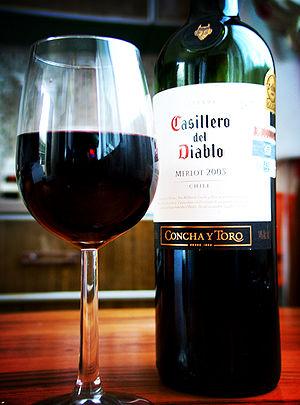
Le merlot N est un cépage de cuve noir français. Utilisé traditionnellement dans le Bordelais, ses qualités lui ont permis de gagner le vignoble du sud-ouest et du Languedoc-Roussillon. Expatrié en Italie et en Suisse, il l'est également dans les pays producteurs comme les États-Unis, l'Afrique du Sud, le Chili, ou encore l'Argentine.